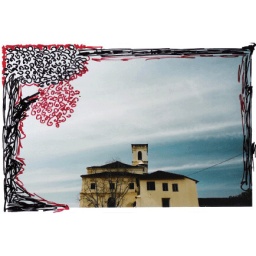
A building left by Portugese ..in Goa...AND ..a fake tree ...